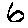
Label: 6